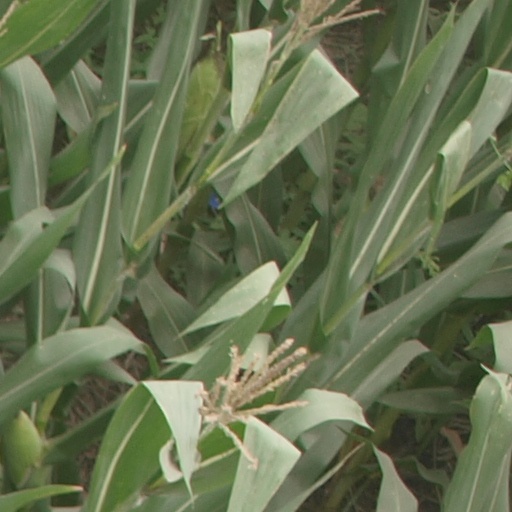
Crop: maize; corn